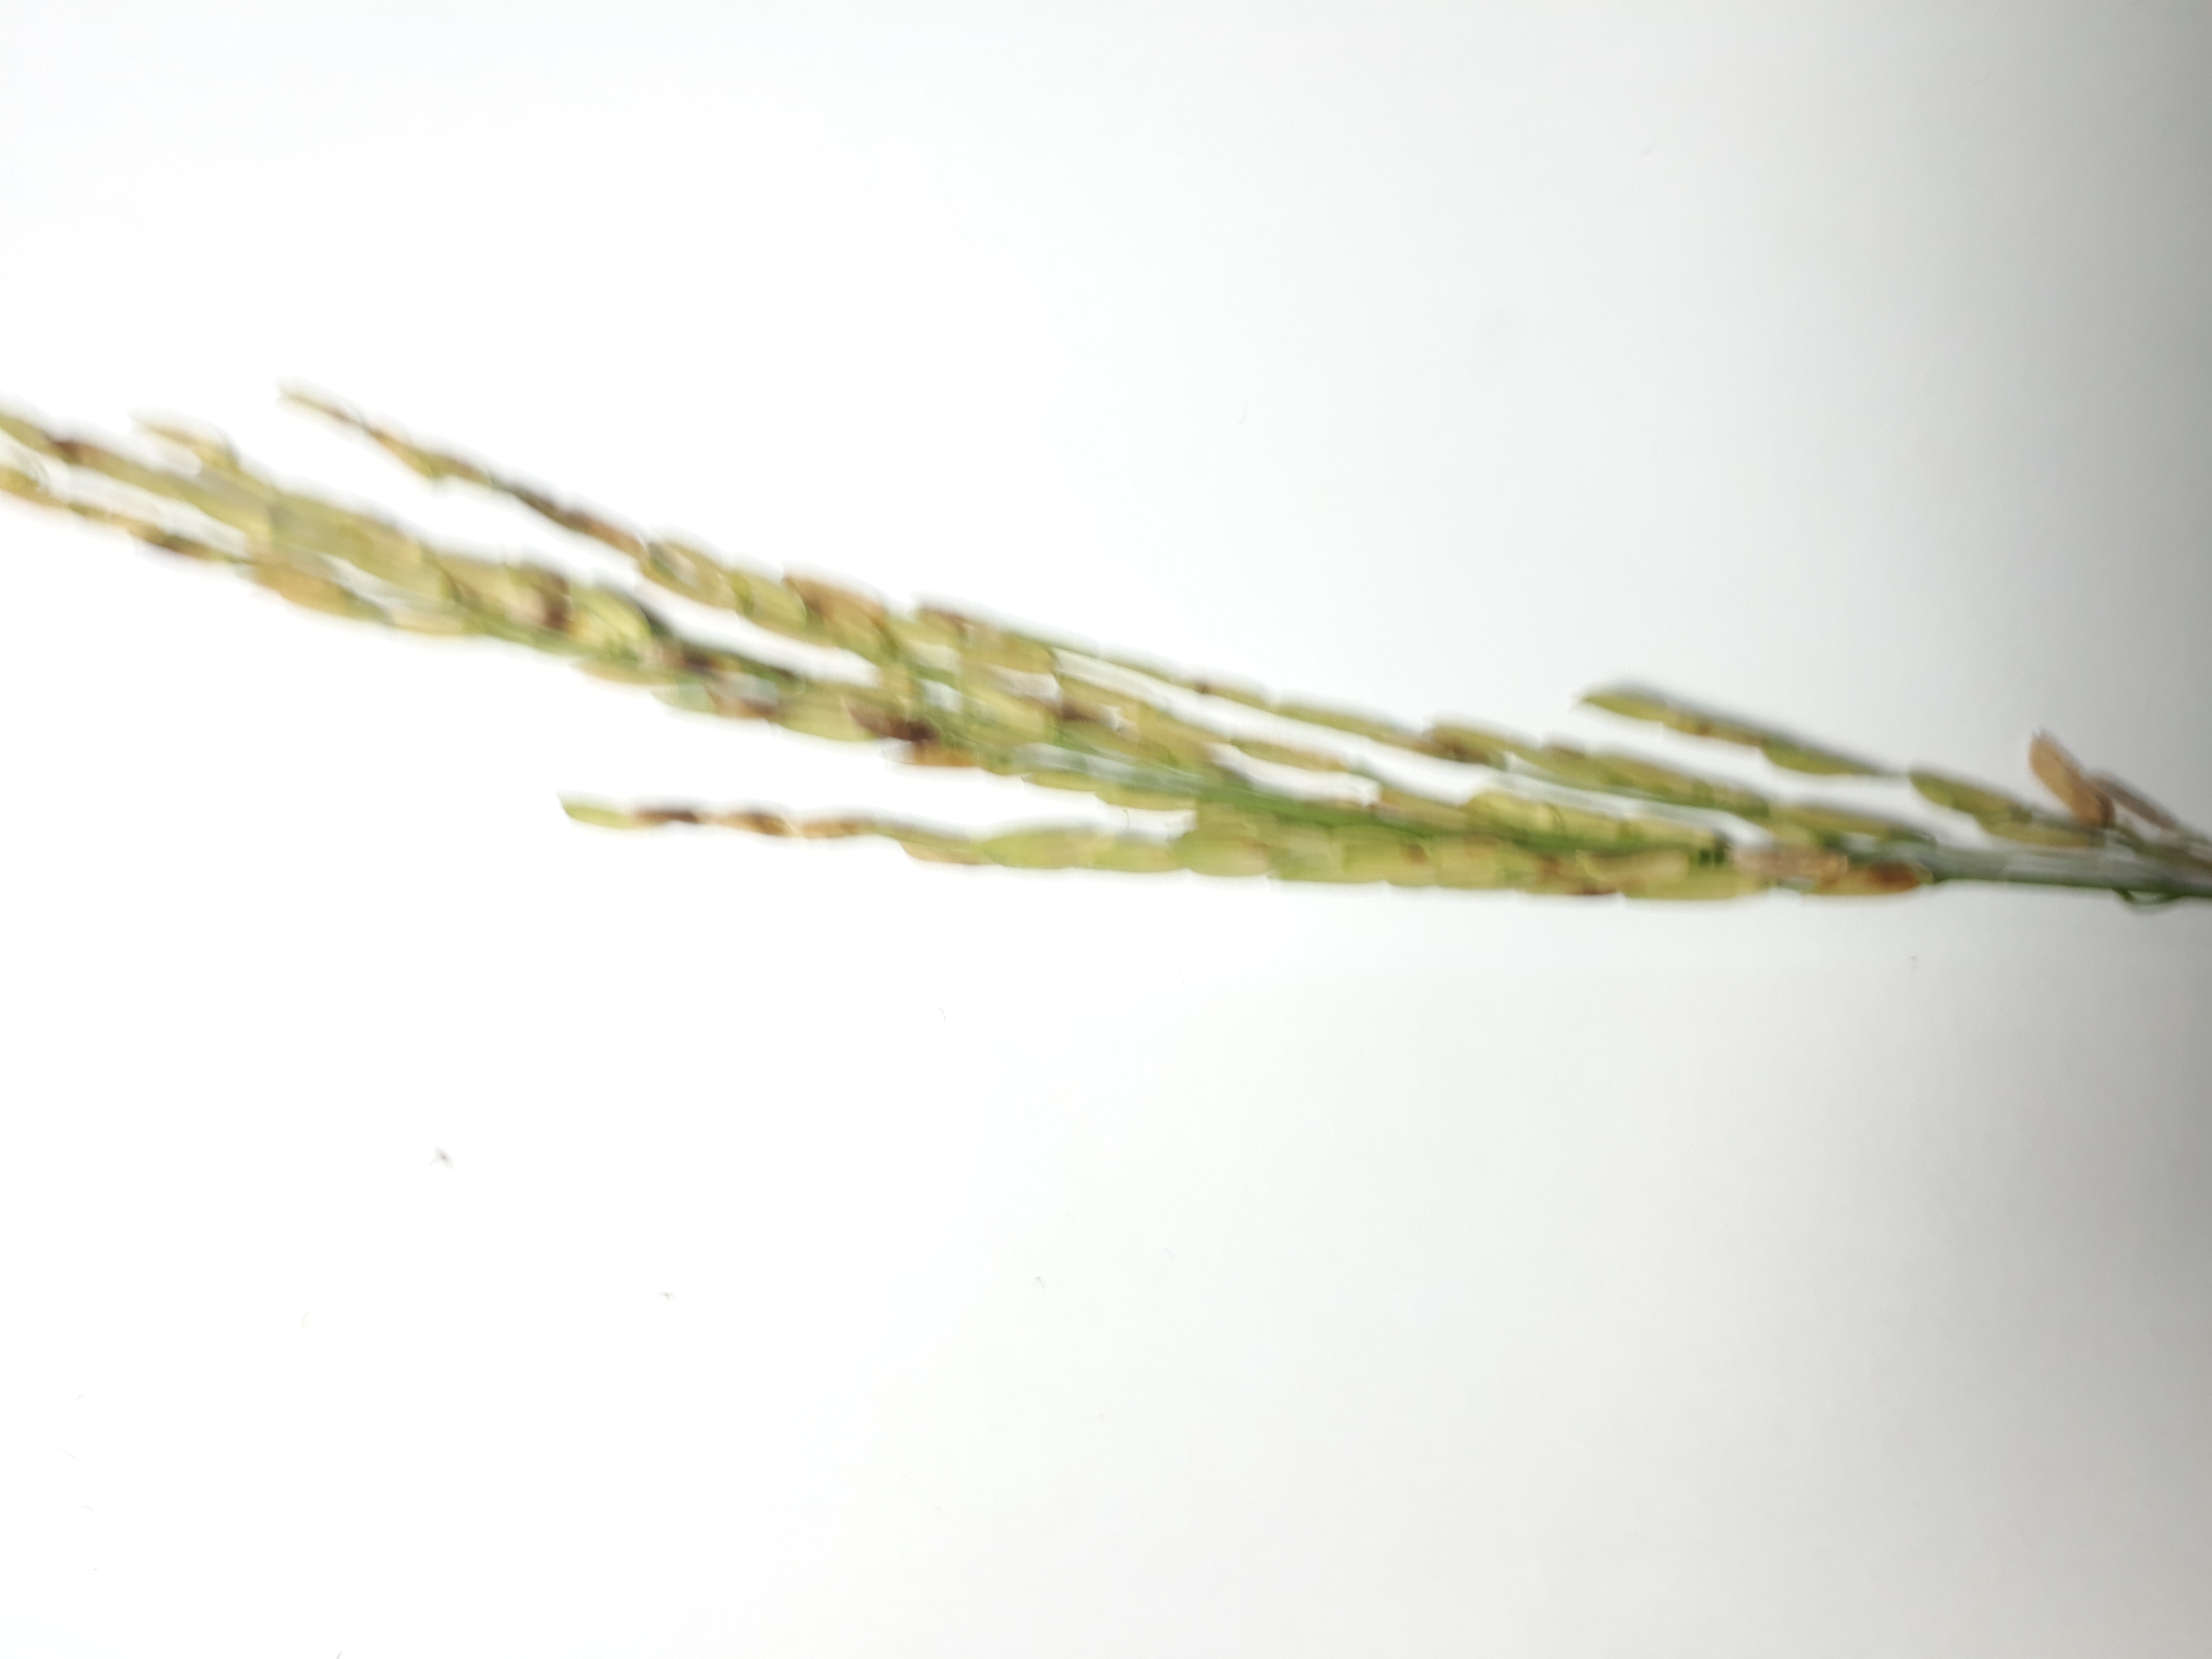
Label: Very Damage